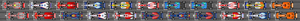
Le Grand Prix du Canada 2007, disputé sur le circuit Gilles-Villeneuve de Montréal le 10 juin 2007, est la 774ᵉ course de l'histoire du championnat du monde de Formule 1 courue depuis 1950 et la sixième épreuve du championnat 2007.